Vaidyanathapura

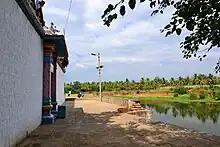
River Side Entrance of the Vaidyanatheshwara Temple

This was one of the first villages in the district get electric lights. mr.N P Lingegowda the then Patel of nagarakere village is the man behind, bringing electricity and bitumen roads in those days by bringing the importance of the temple to the notice of his Highness's jayachamarajendra vodeyar. Then Dewan of Mysore Sri M Mirza Ismil visited this temple in 1941 and helped in carrying out development work in the banks of river shimsha at the foot of the temple entrance.